Angel Island (California)

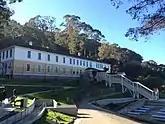
Angel Island detention barracks

Angel Island emerged during the last Ice Age when the ocean, much lower and located miles to the west, shaped the landscape. The rocks of Angel Island are part of the Franciscan Complex, an extensive belt of marine sedimentary and igneous rocks which were deformed and metamorphosed during the Mesozoic Era. Metamorphism of the Franciscan Complex occurred at high pressures and low temperatures, producing indicator minerals jadeite and glaucophane, characteristic of subduction zone metamorphism. The rocks of Angel Island have been grouped with similar rocks displaying similar metamorphic minerals in the East Bay Hills and on the Tiburon Peninsula as the "Angel Island Nappe". The island's form is roughly, featuring steep ridges radiating from the central peak of the Mount Caroline Livermore. The rocks are diverse, including well-exposed serpentinite in the old quarry, sandstones and conglomerates containing clasts of glaucophane schist on Kayak Beach, meta-volcanics and cherts with dark blue amphibole and brown needles of stilpnomelane on Perles Beach. However, their relationships to one another are not well understood. The Franciscan Complex rocks are unconformably overlain by flat-lying sediments of the Colma Formation near Blunt Point on the south coast of the island. These sandstones are only weakly consolidated and are eroding to provide a supply of sand to the south coast of the island, in contrast to the northern and western beaches which are dominated by pebbles and cobbles. The shape of the hillslopes on Angel Island include the scars of prehistoric landslides and mass wasting, and deposits of eroded material may have been transported away from the island by currents in the San Francisco Bay.